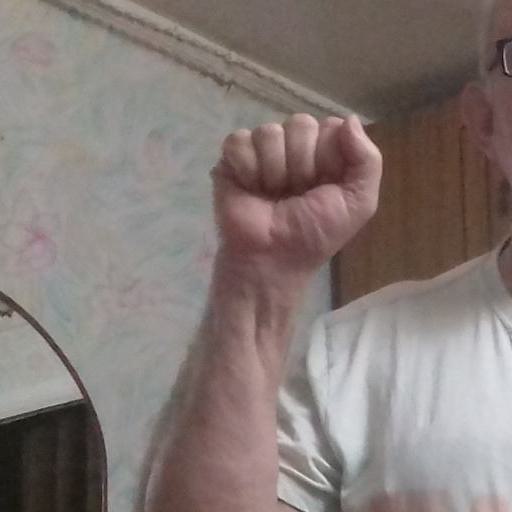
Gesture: fist